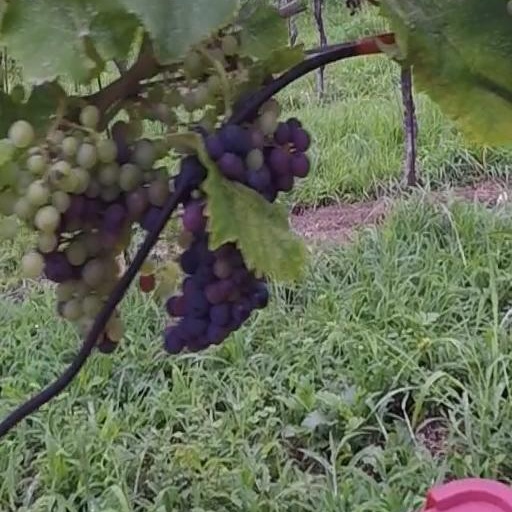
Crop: grape